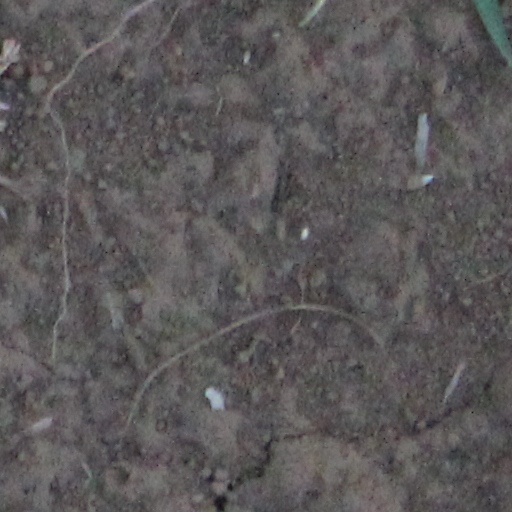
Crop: wheat